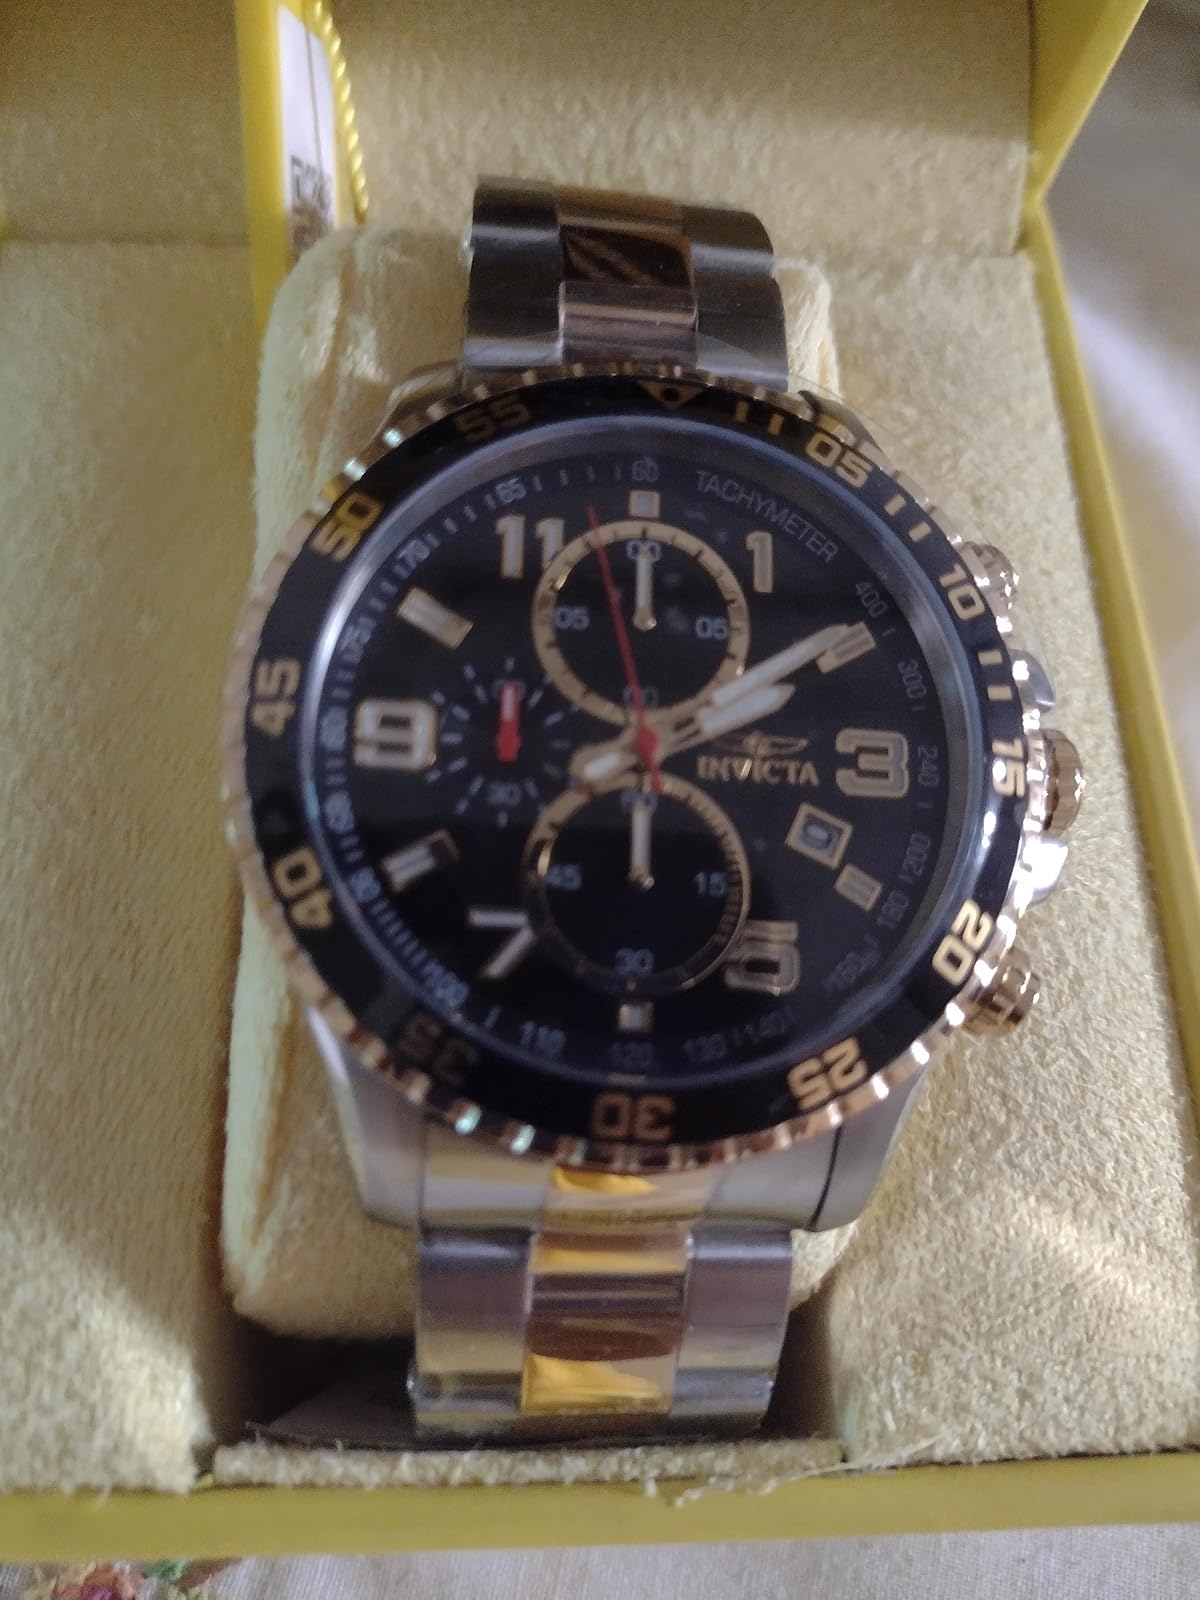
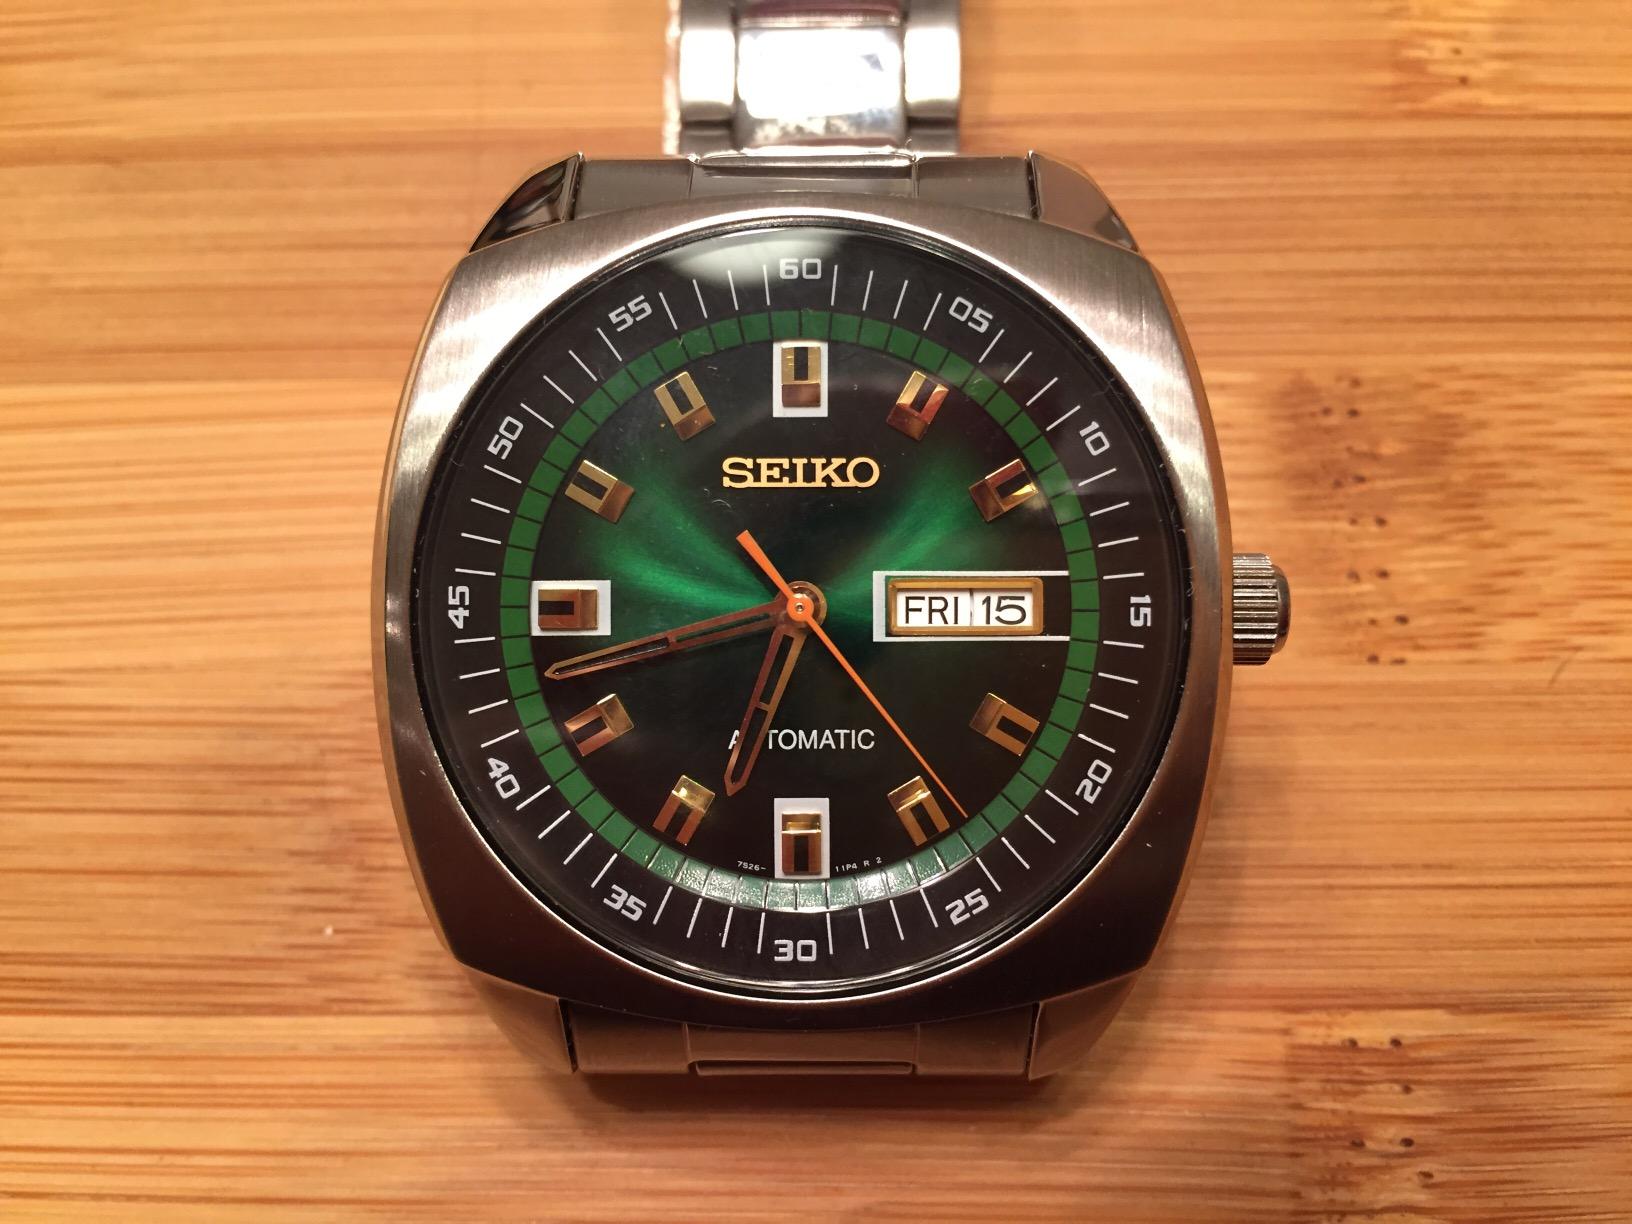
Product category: accessories_watch
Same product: no